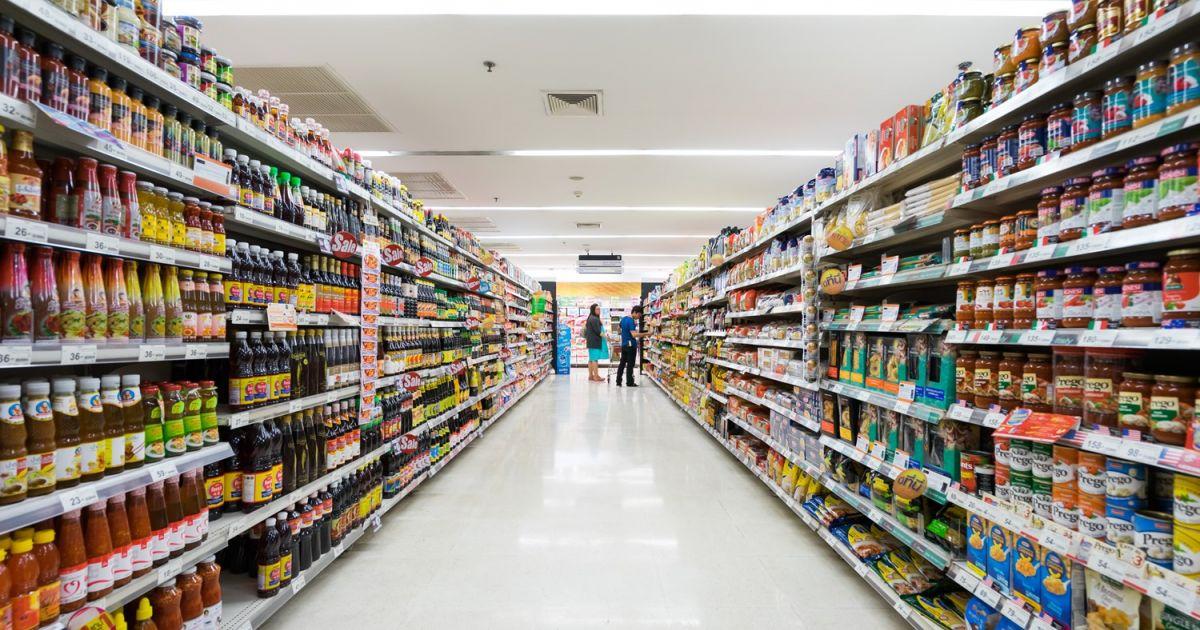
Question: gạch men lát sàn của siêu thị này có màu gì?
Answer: gạch men lát sàn của siêu thị này có màu trắng